Heat treating

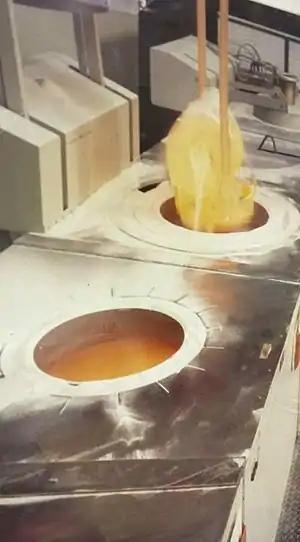

Similar in type to the car furnace, except that the car and hearth are rolled into position beneath the furnace and raised by means of a motor-driven mechanism, elevator furnaces can handle large heavy loads and often eliminate the need for any external cranes and transfer mechanisms.